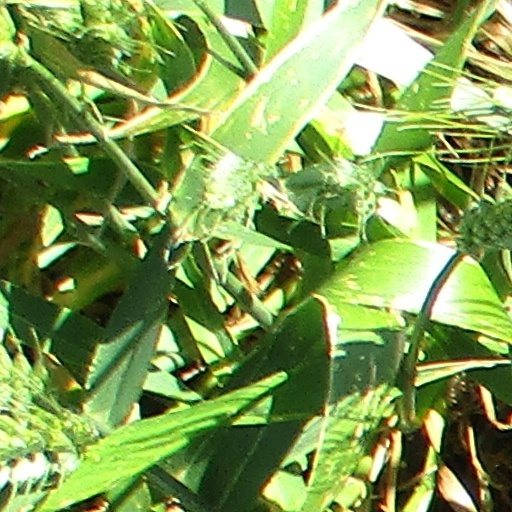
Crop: wheat